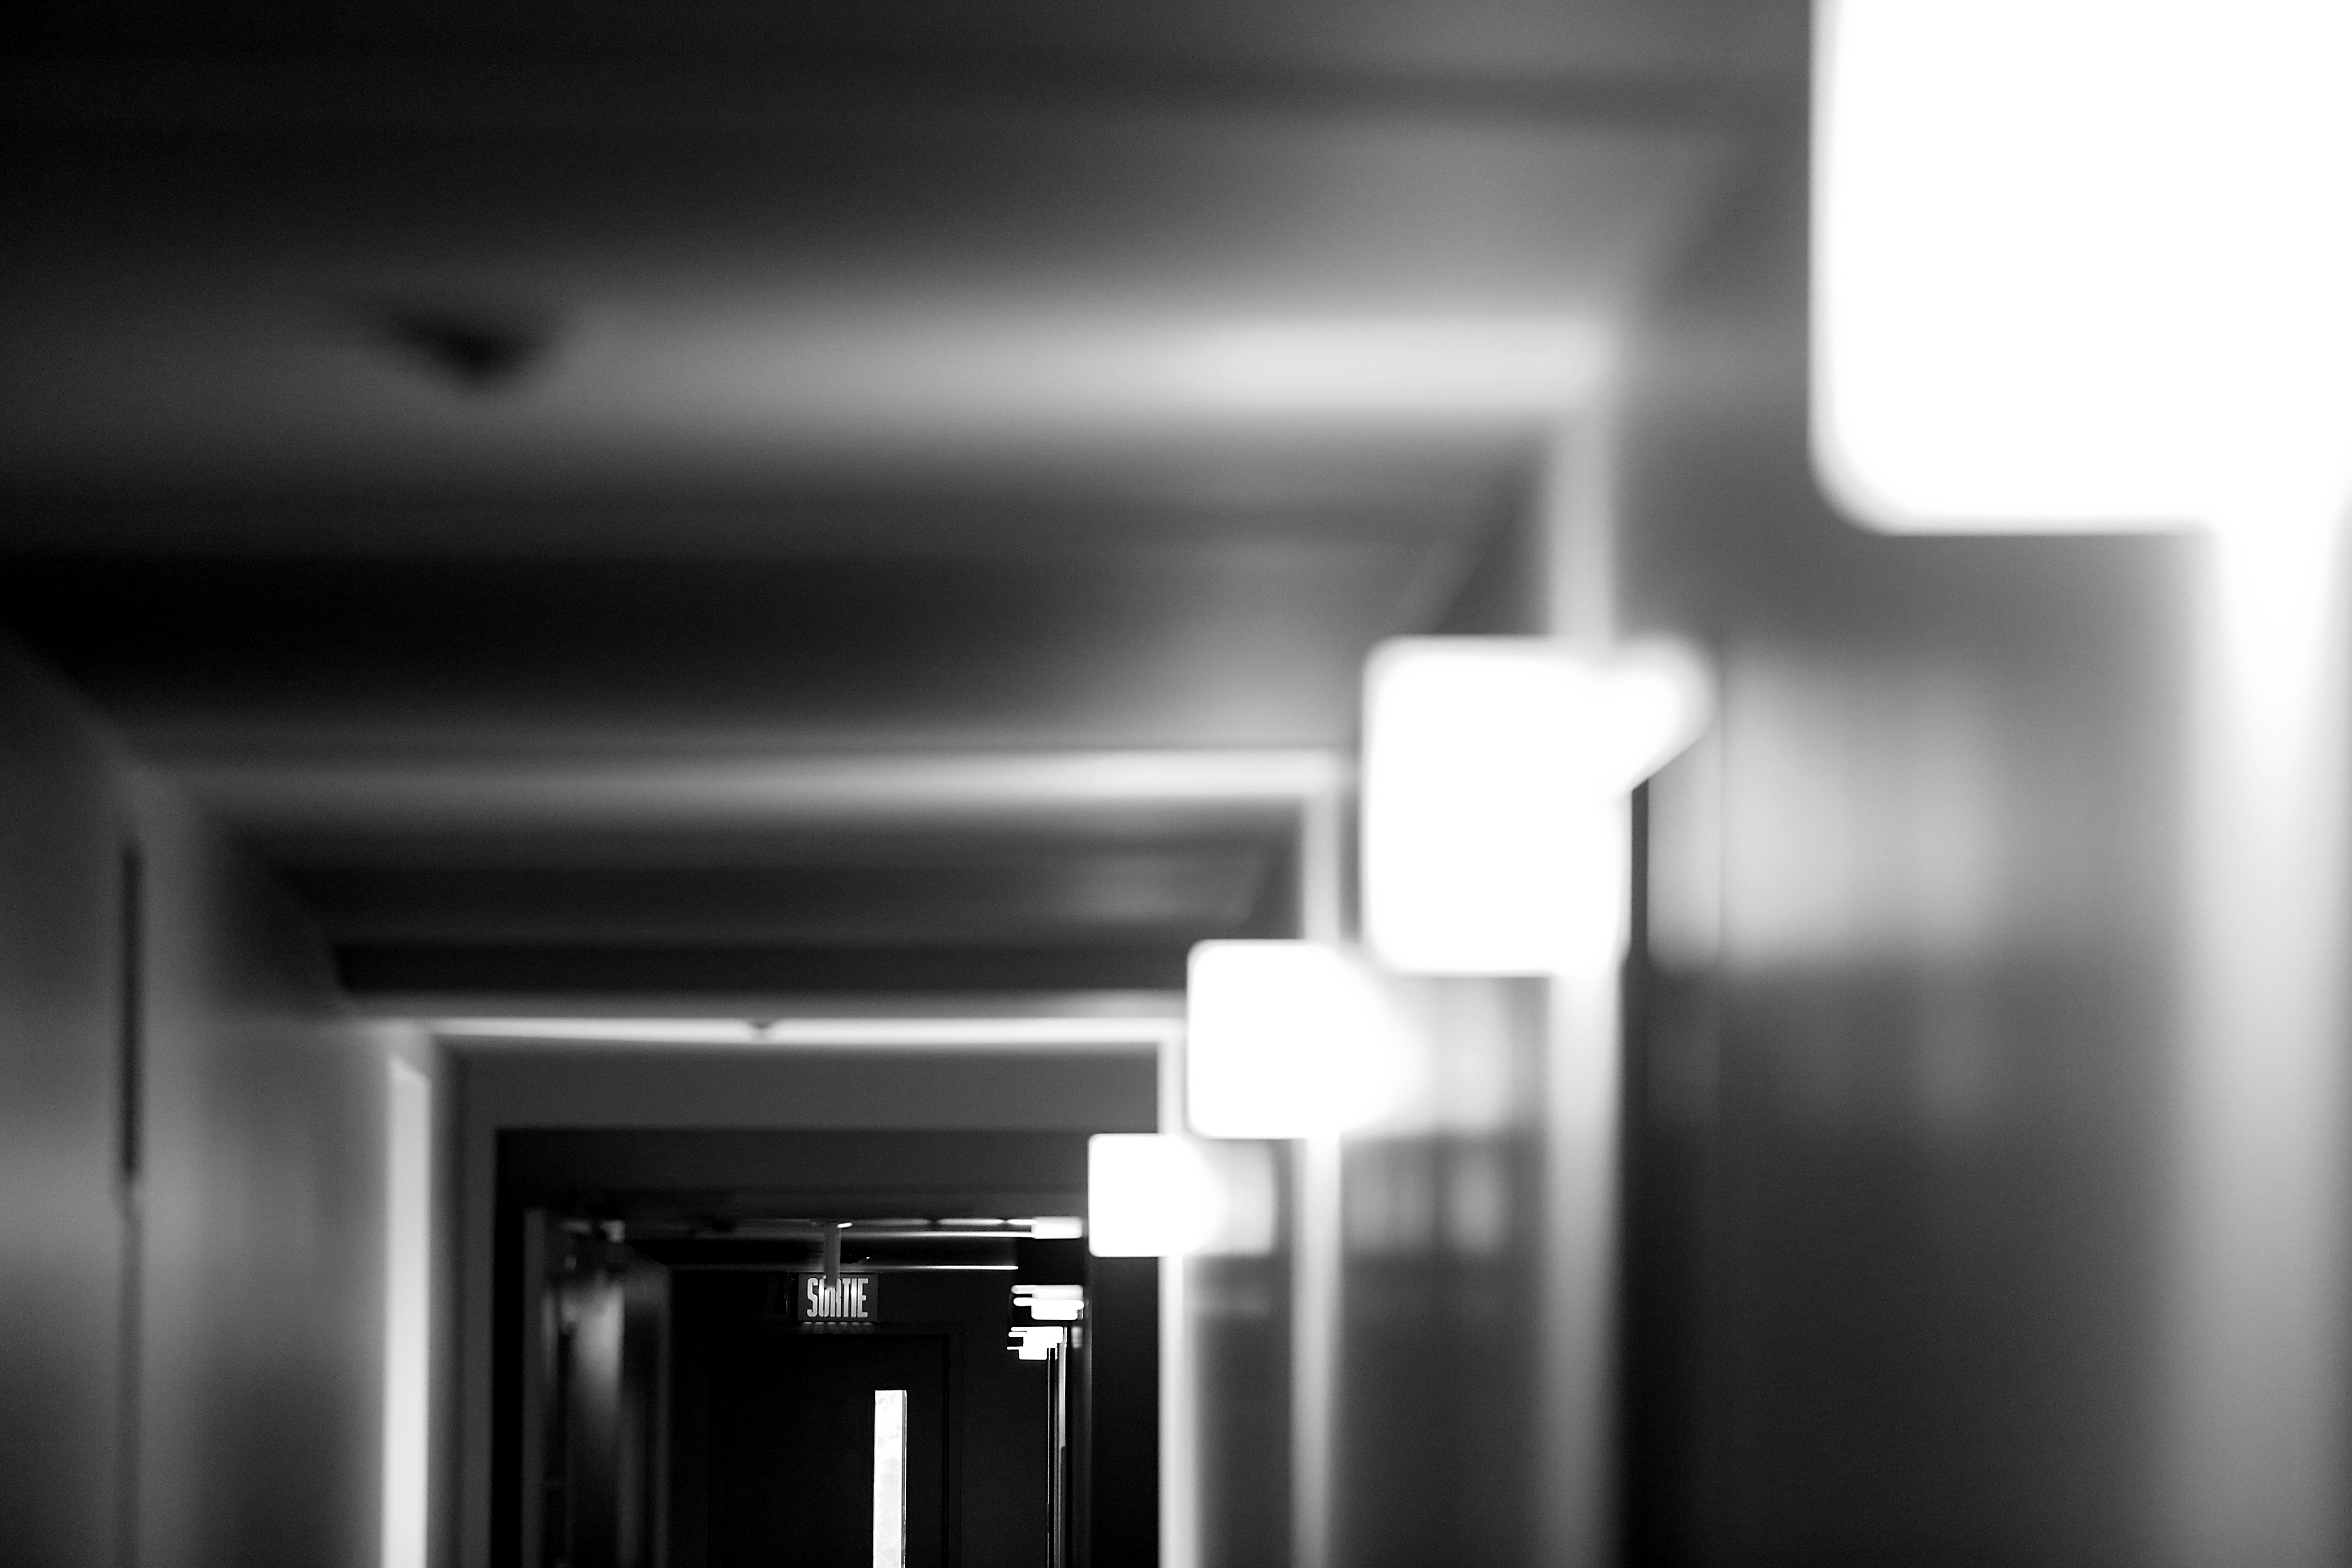
light, black and white, white, wall, ceiling, black, room, monochrome, lighting, interior design, indoors, lights, corridor, monochrome photography